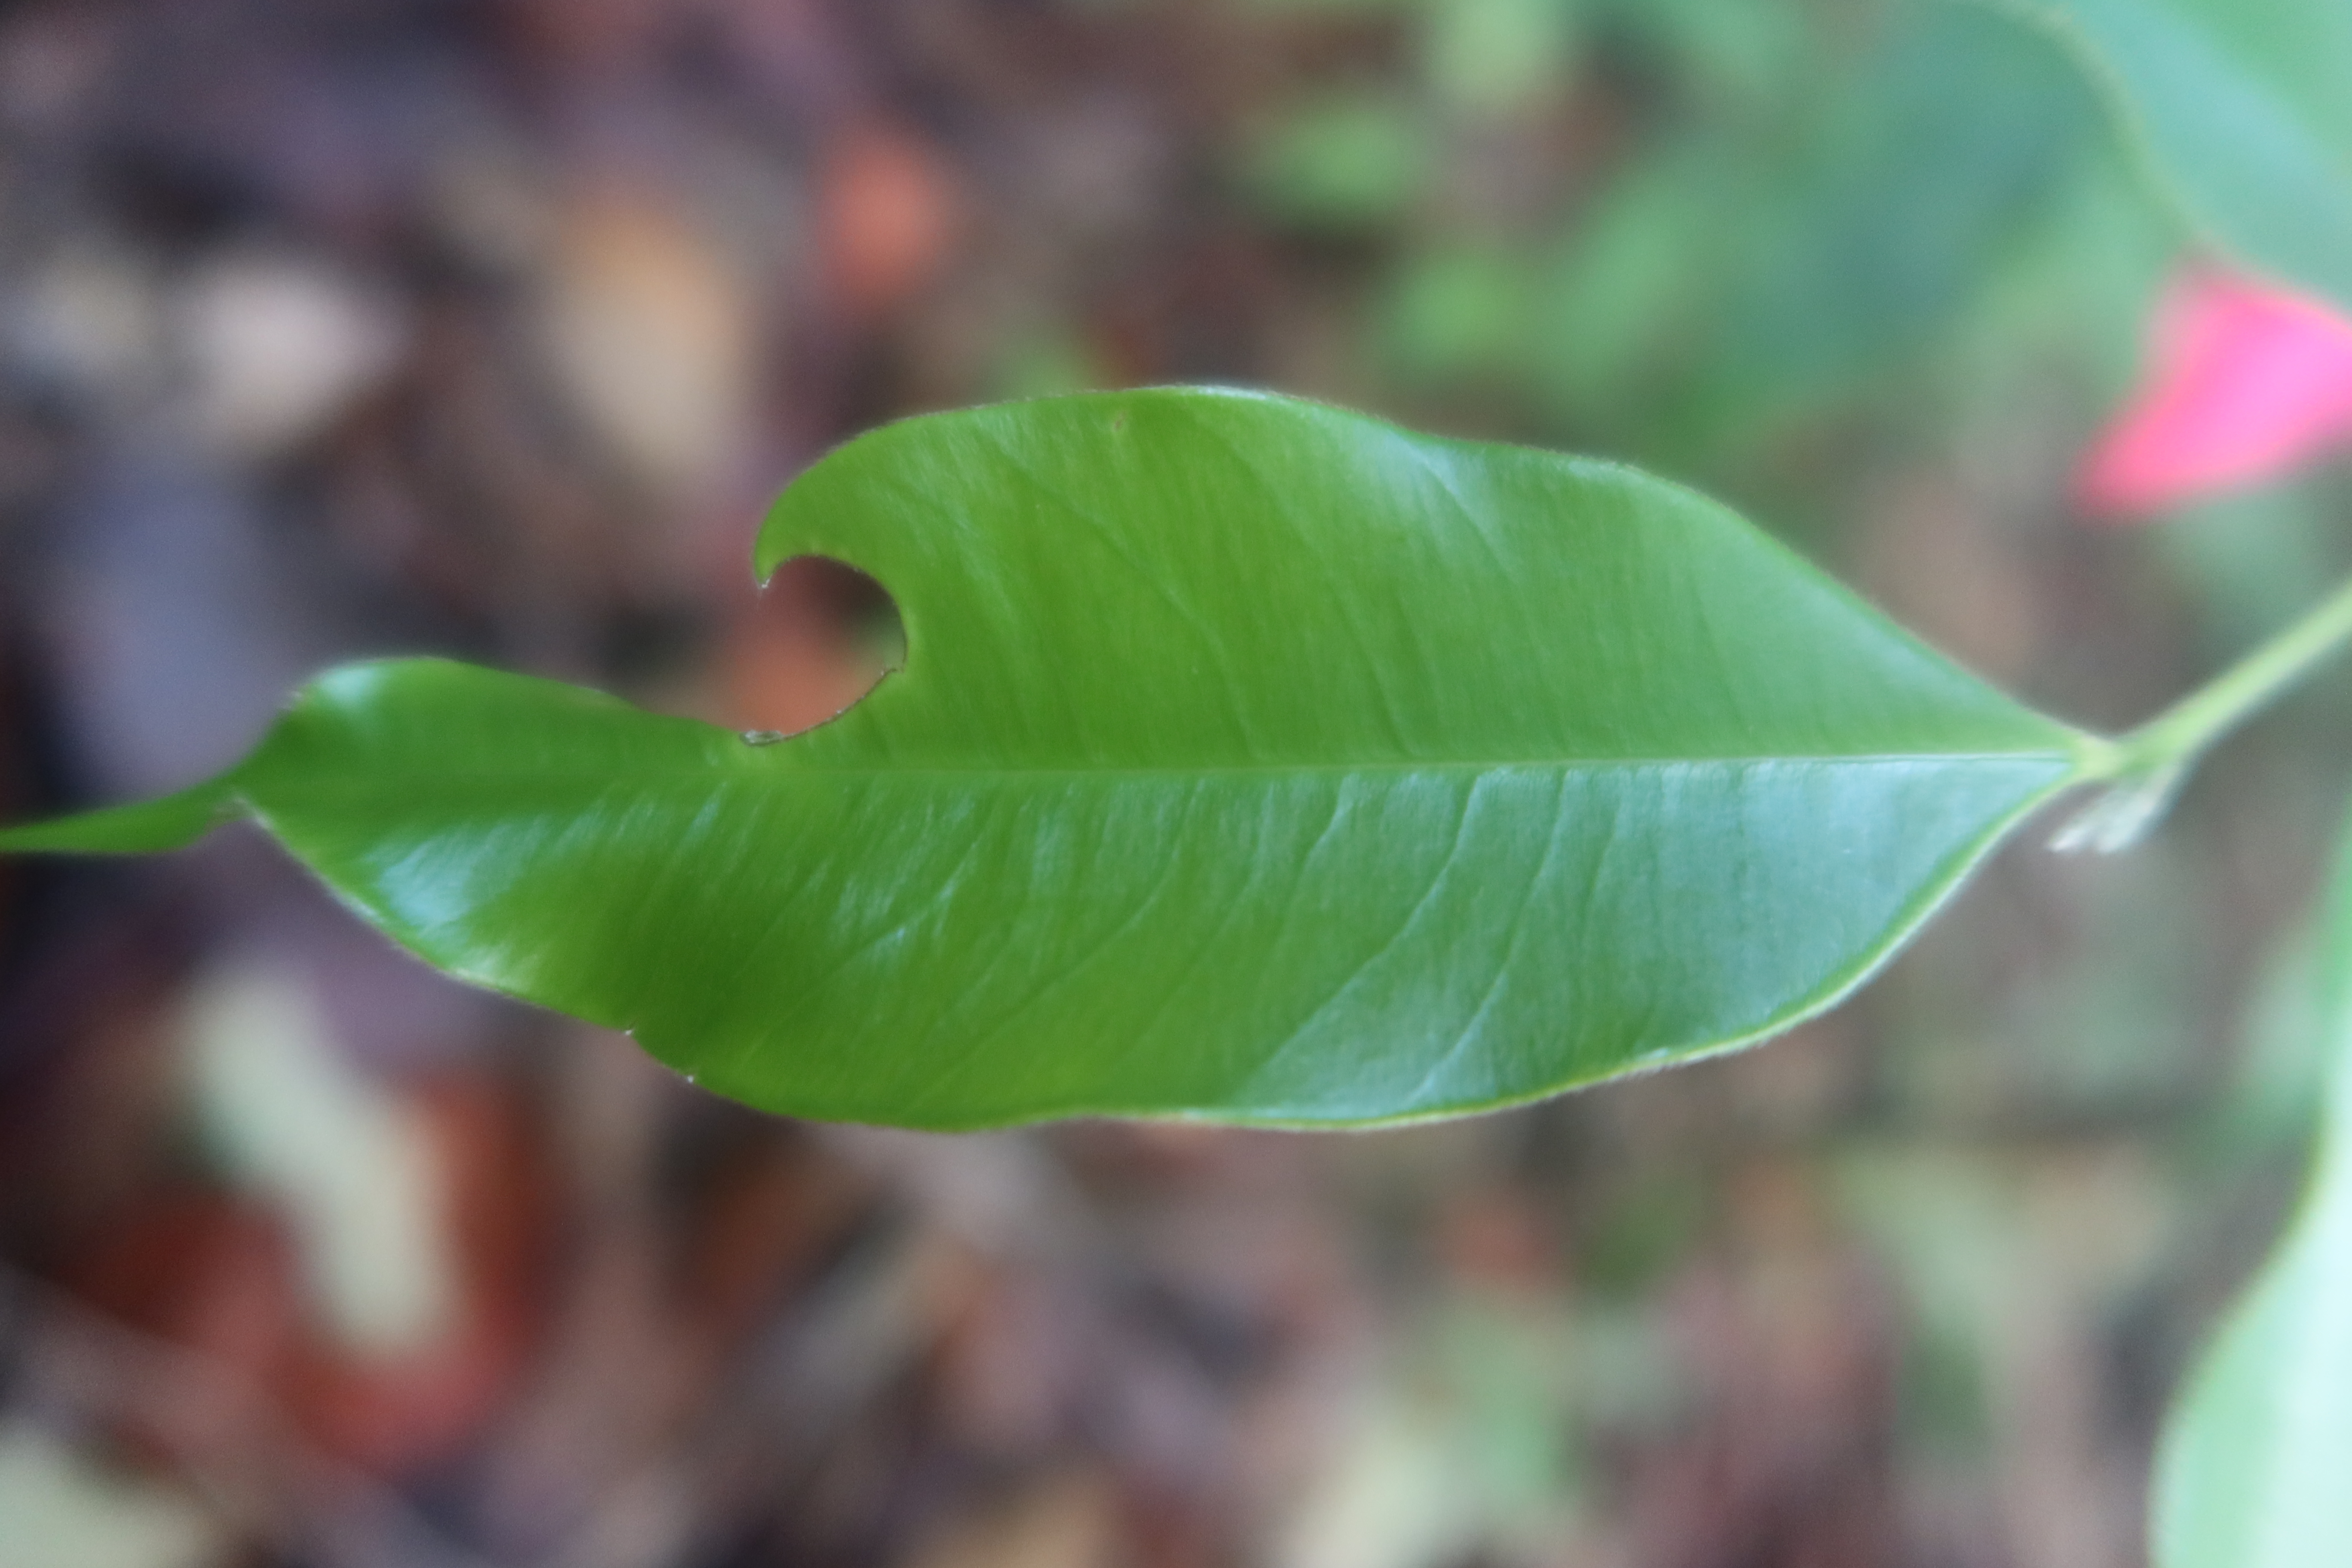
Label: Mosaic Viruses